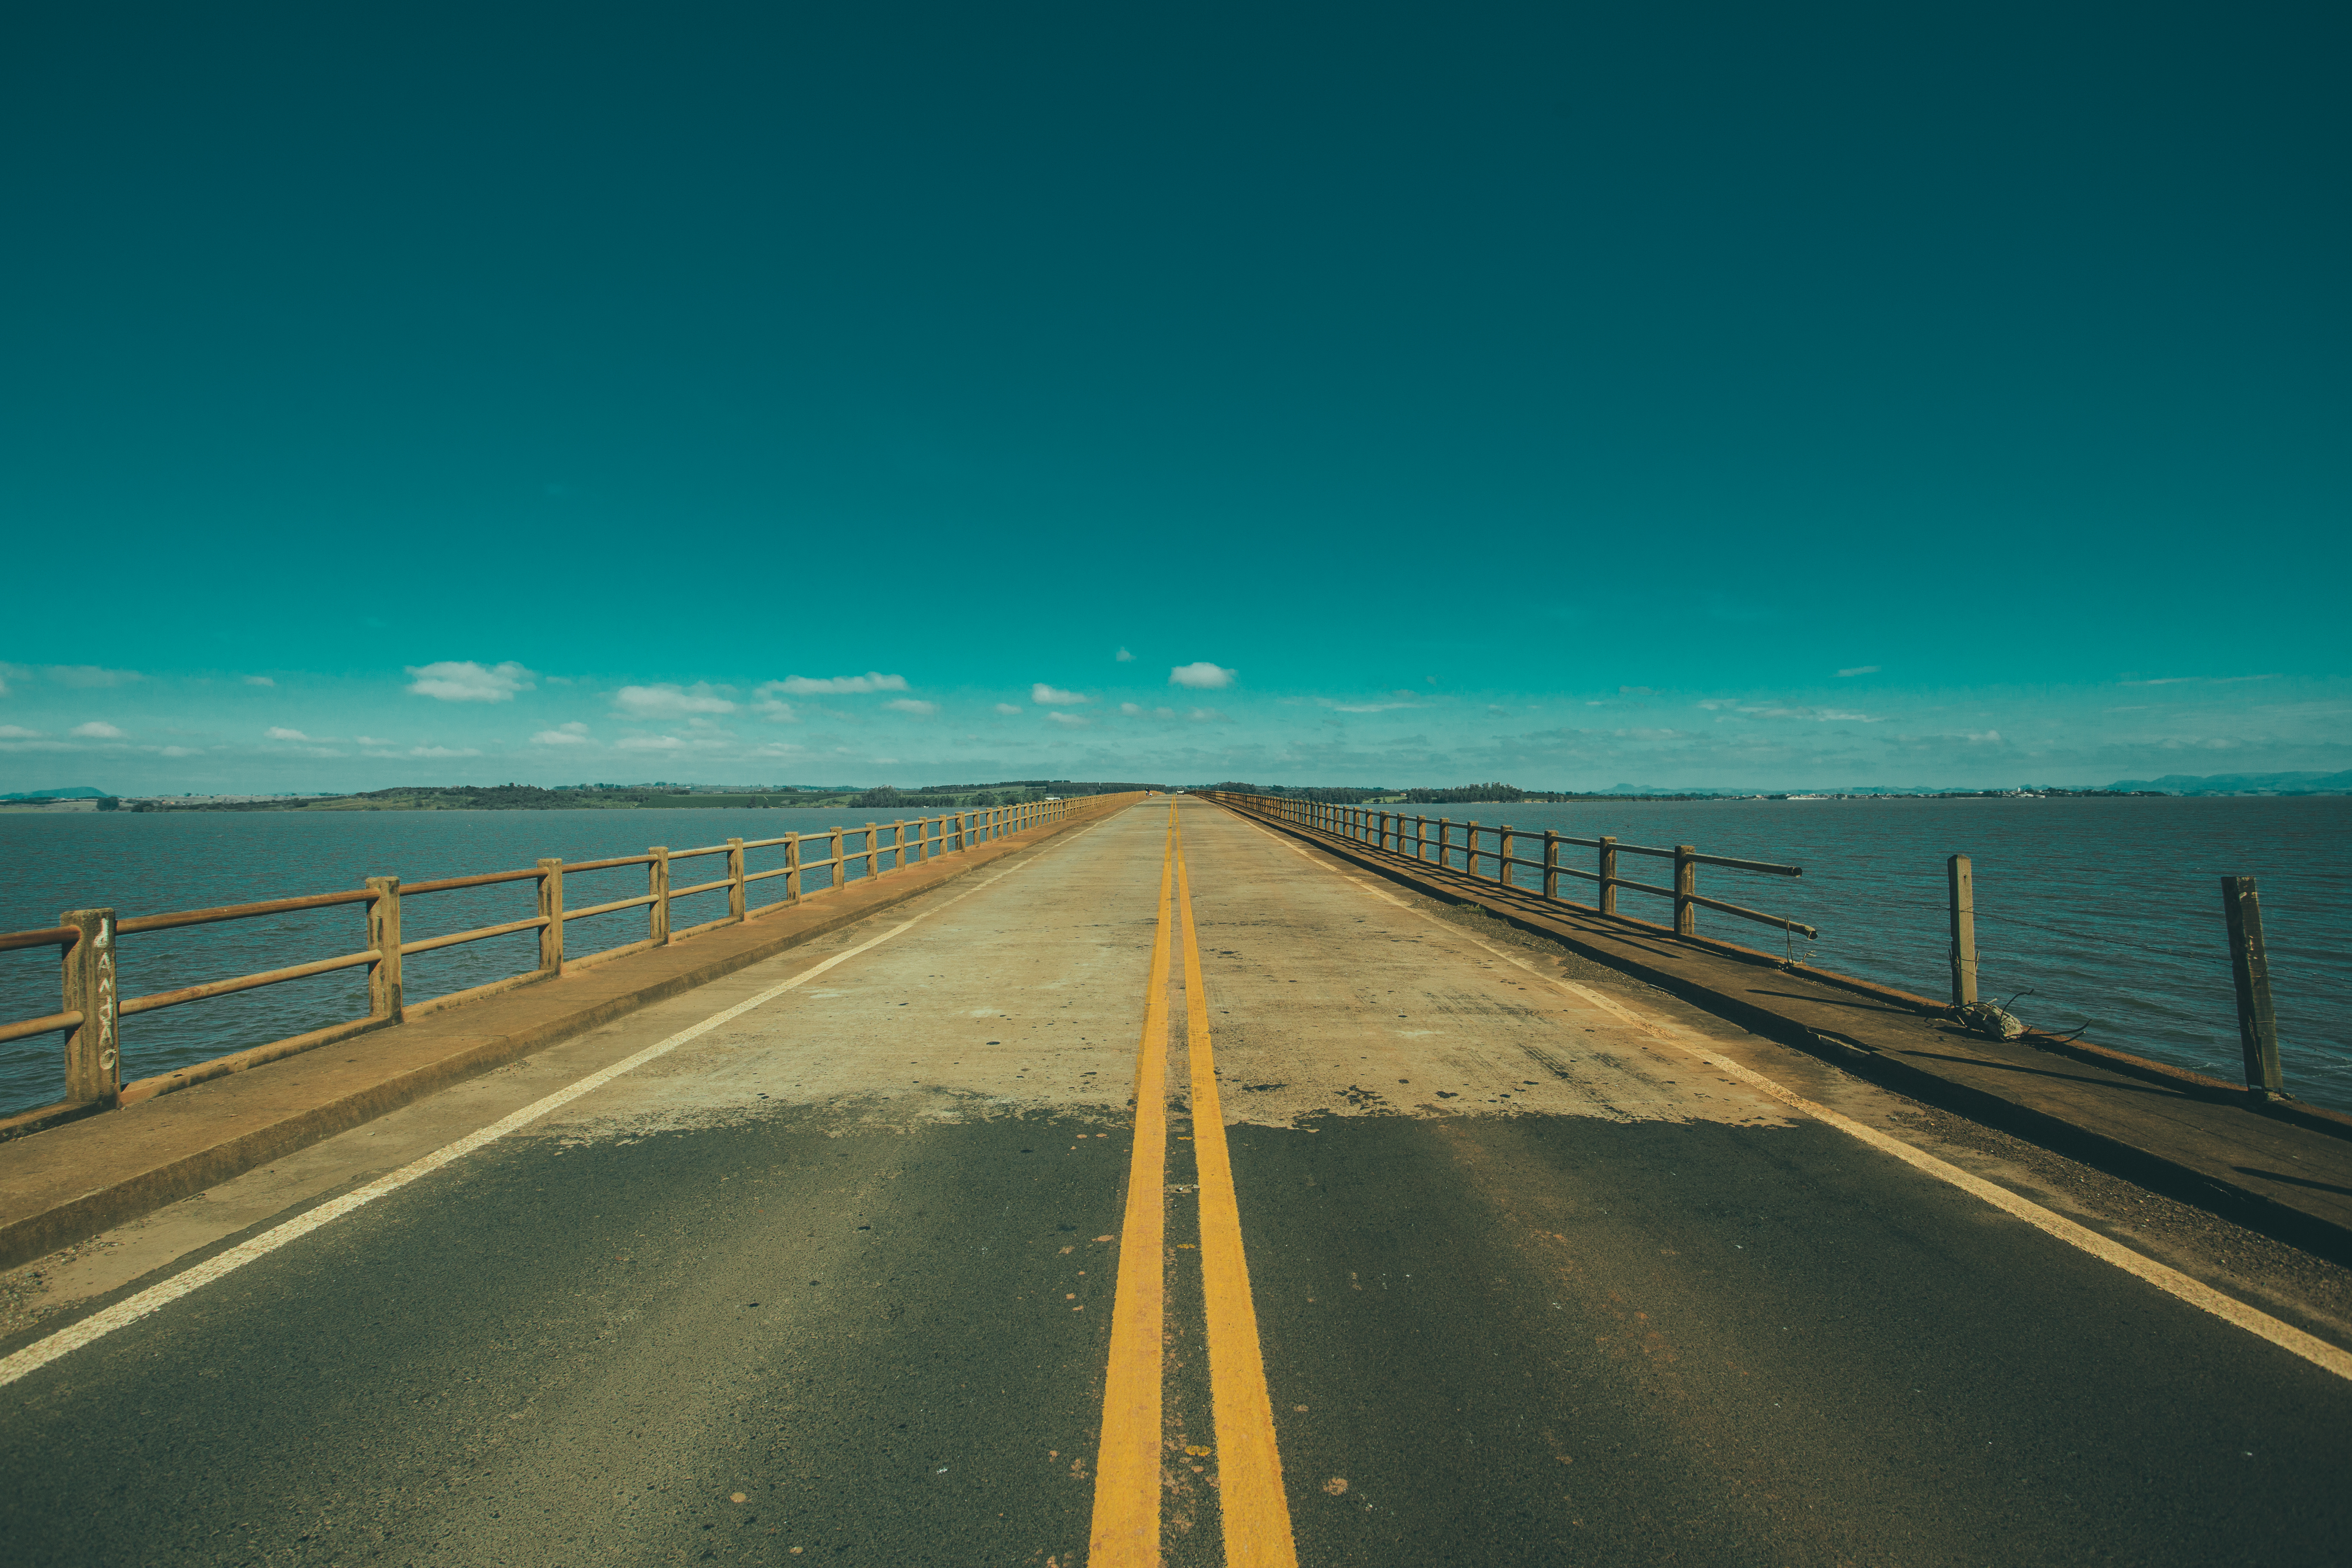
beach, sea, coast, water, ocean, horizon, cloud, sky, sunrise, road, bridge, sunlight, morning, wave, highway, dawn, asphalt, dusk, evening, infrastructure, atmospheric phenomenon